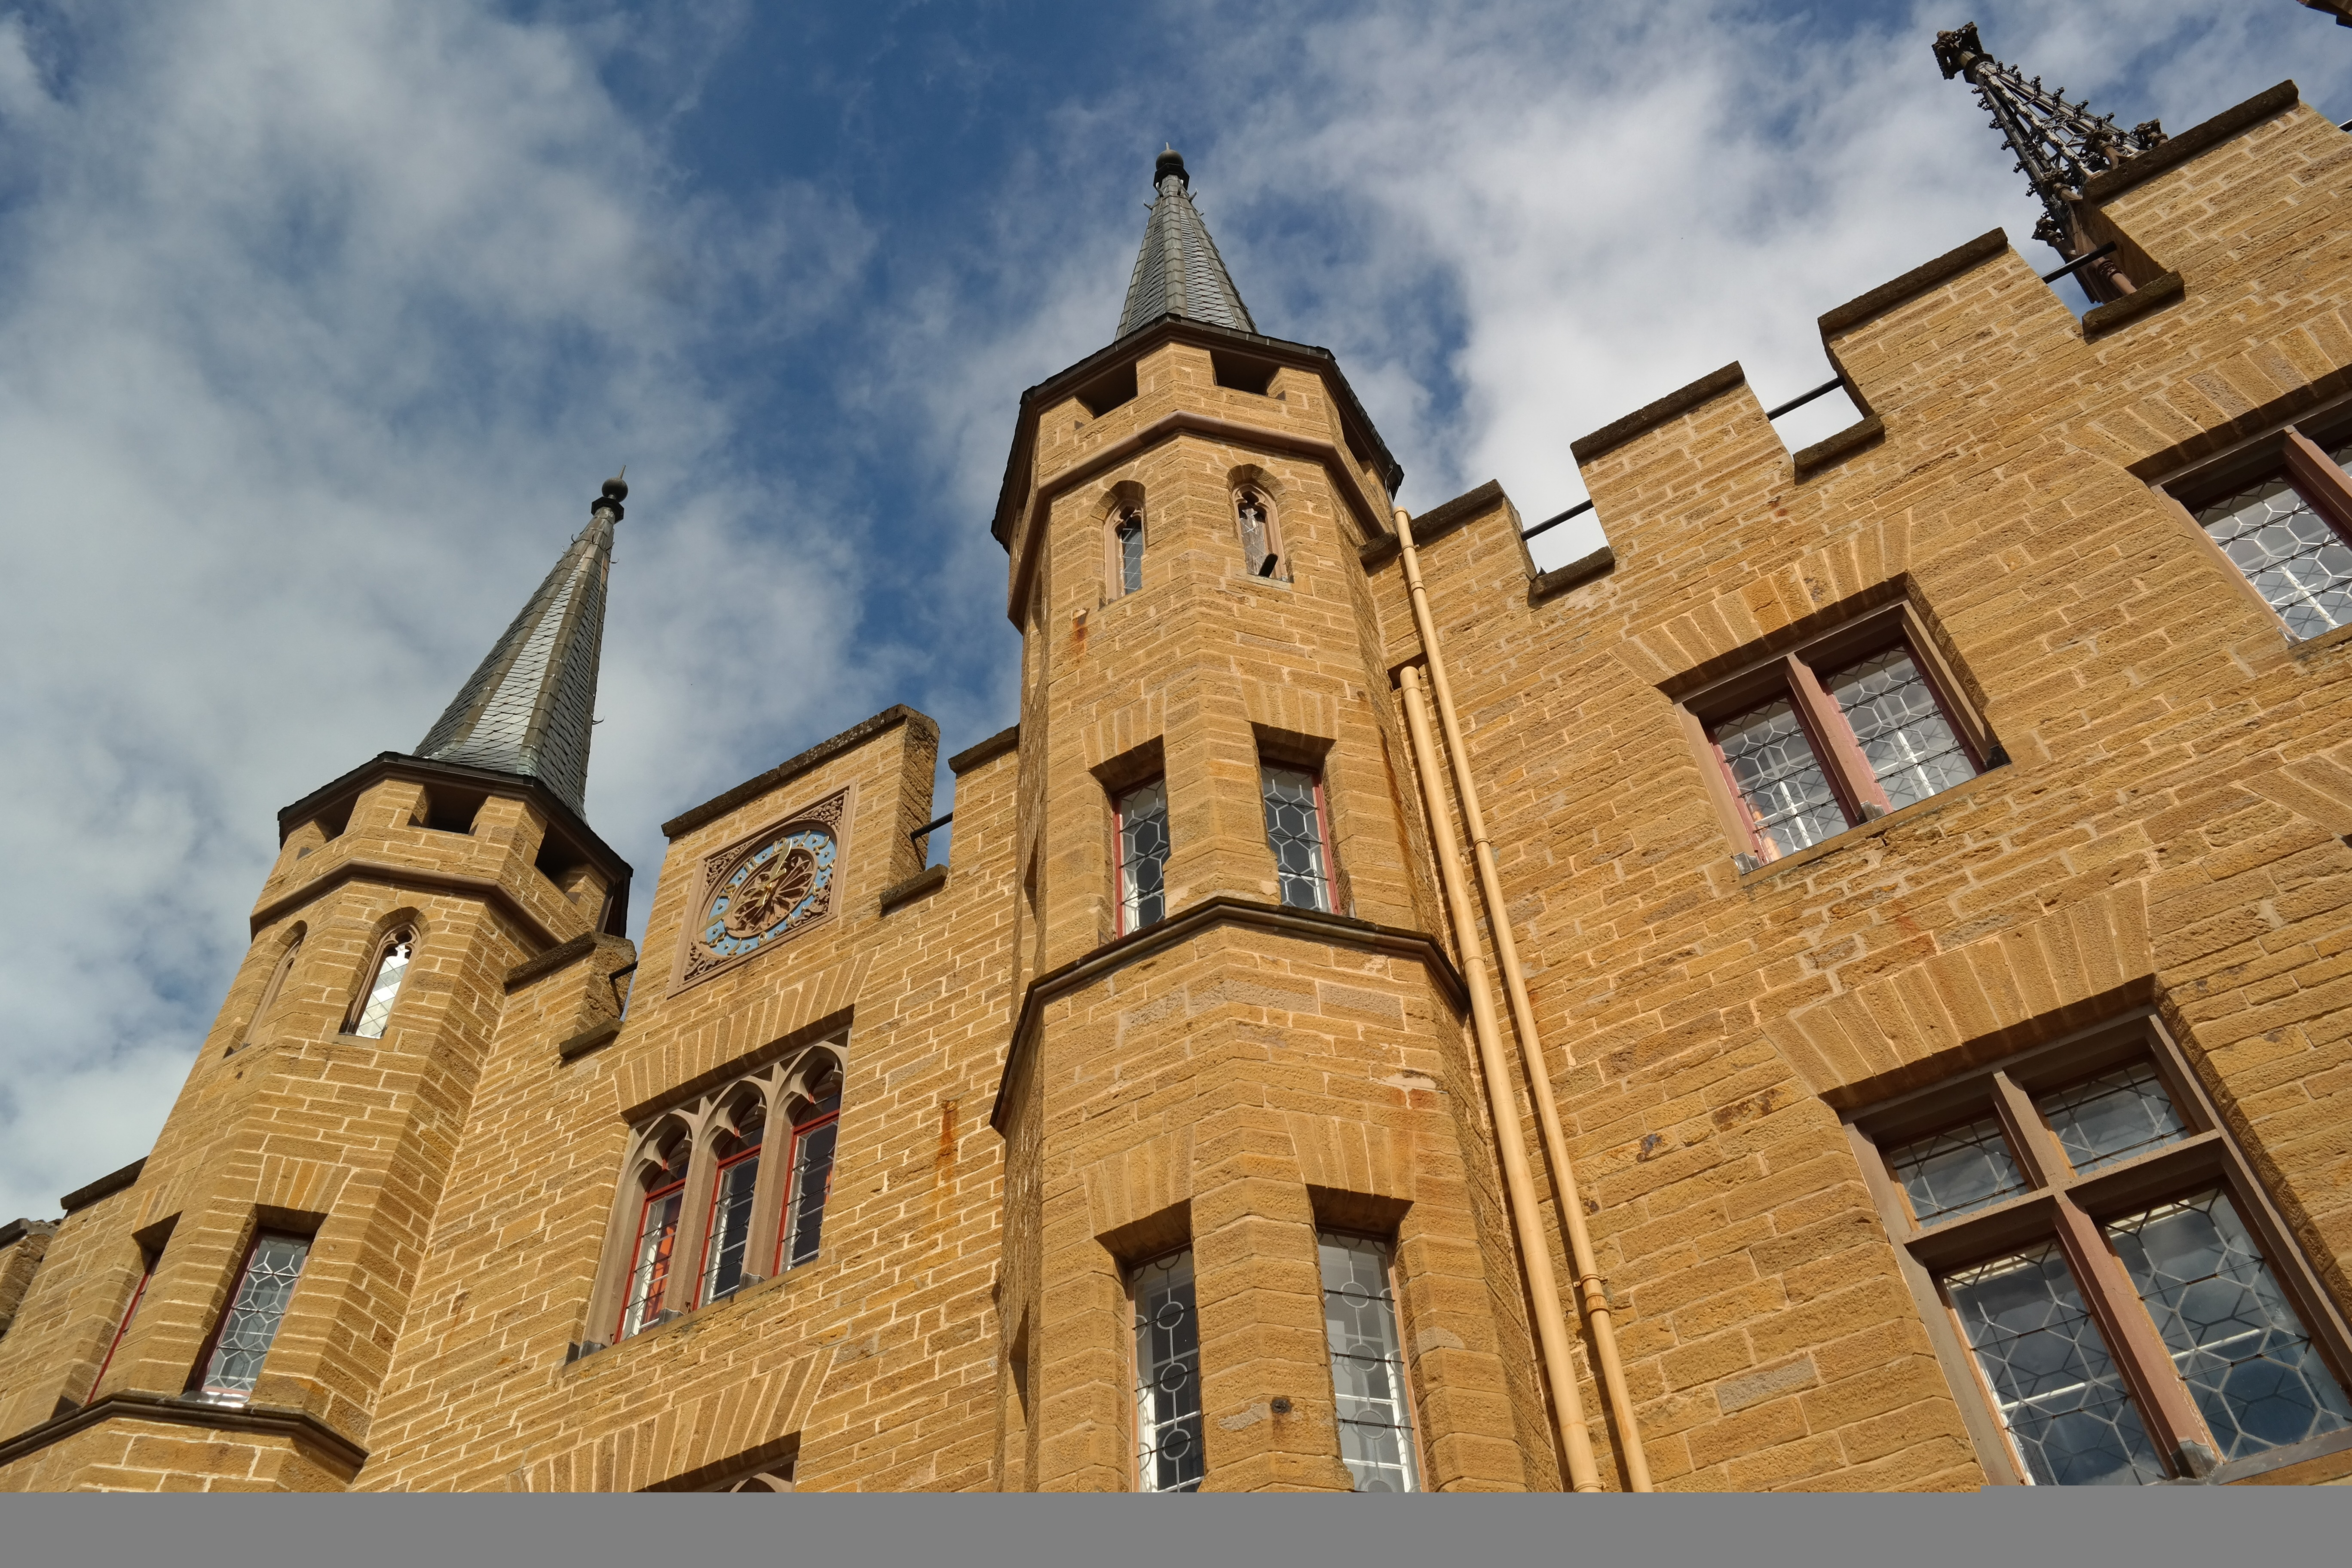
house, building, castle, facade, church, place of worship, places of interest, fortress, germany, estate, neighbourhood, baden wurttemberg, hohenzollern, hohenzollern castle, german imperial house, ancestral castle, bisingen